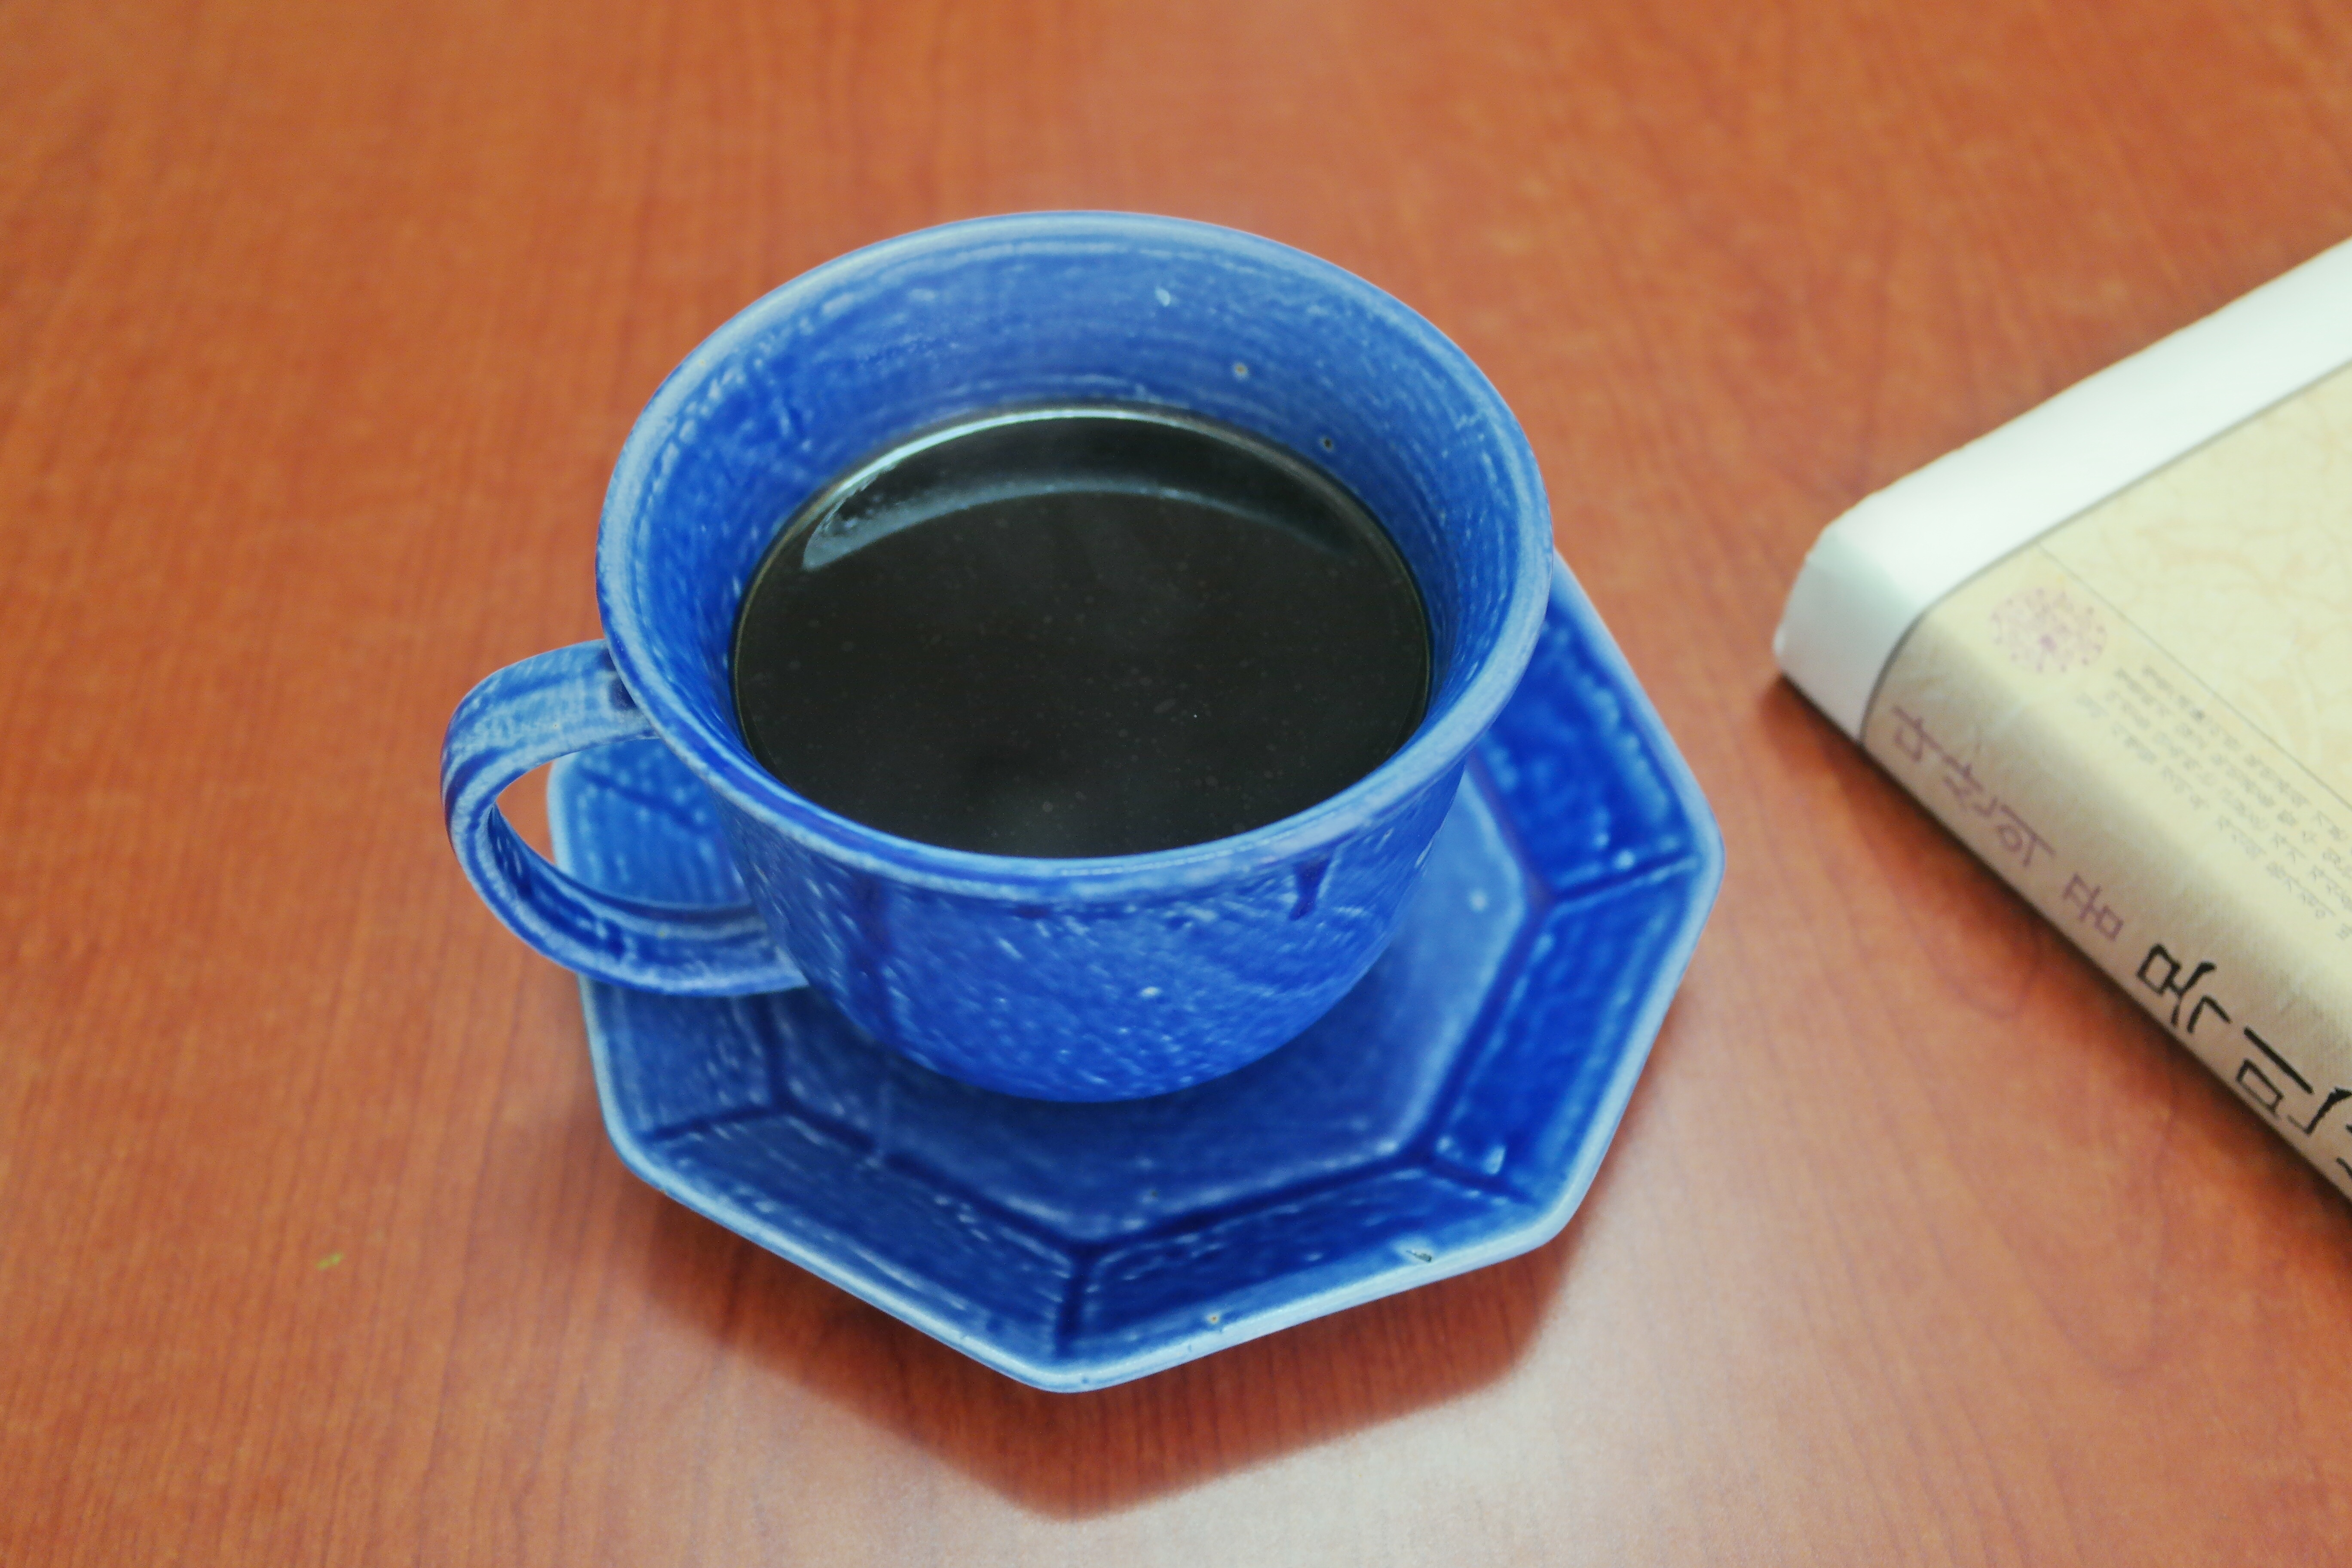
hand, cafe, coffee, food, ceramic, blue, dessert, art, cobalt blue